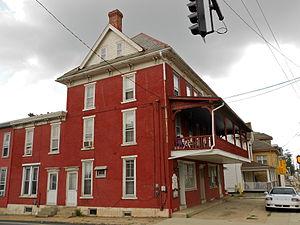
Honey Brook est un borough situé au nord-ouest du comté de Chester, en Pennsylvanie, aux États-Unis. En 2010, il comptait une population de 1 713 habitants. Il est incorporé le 1ᵉʳ mai 1891.